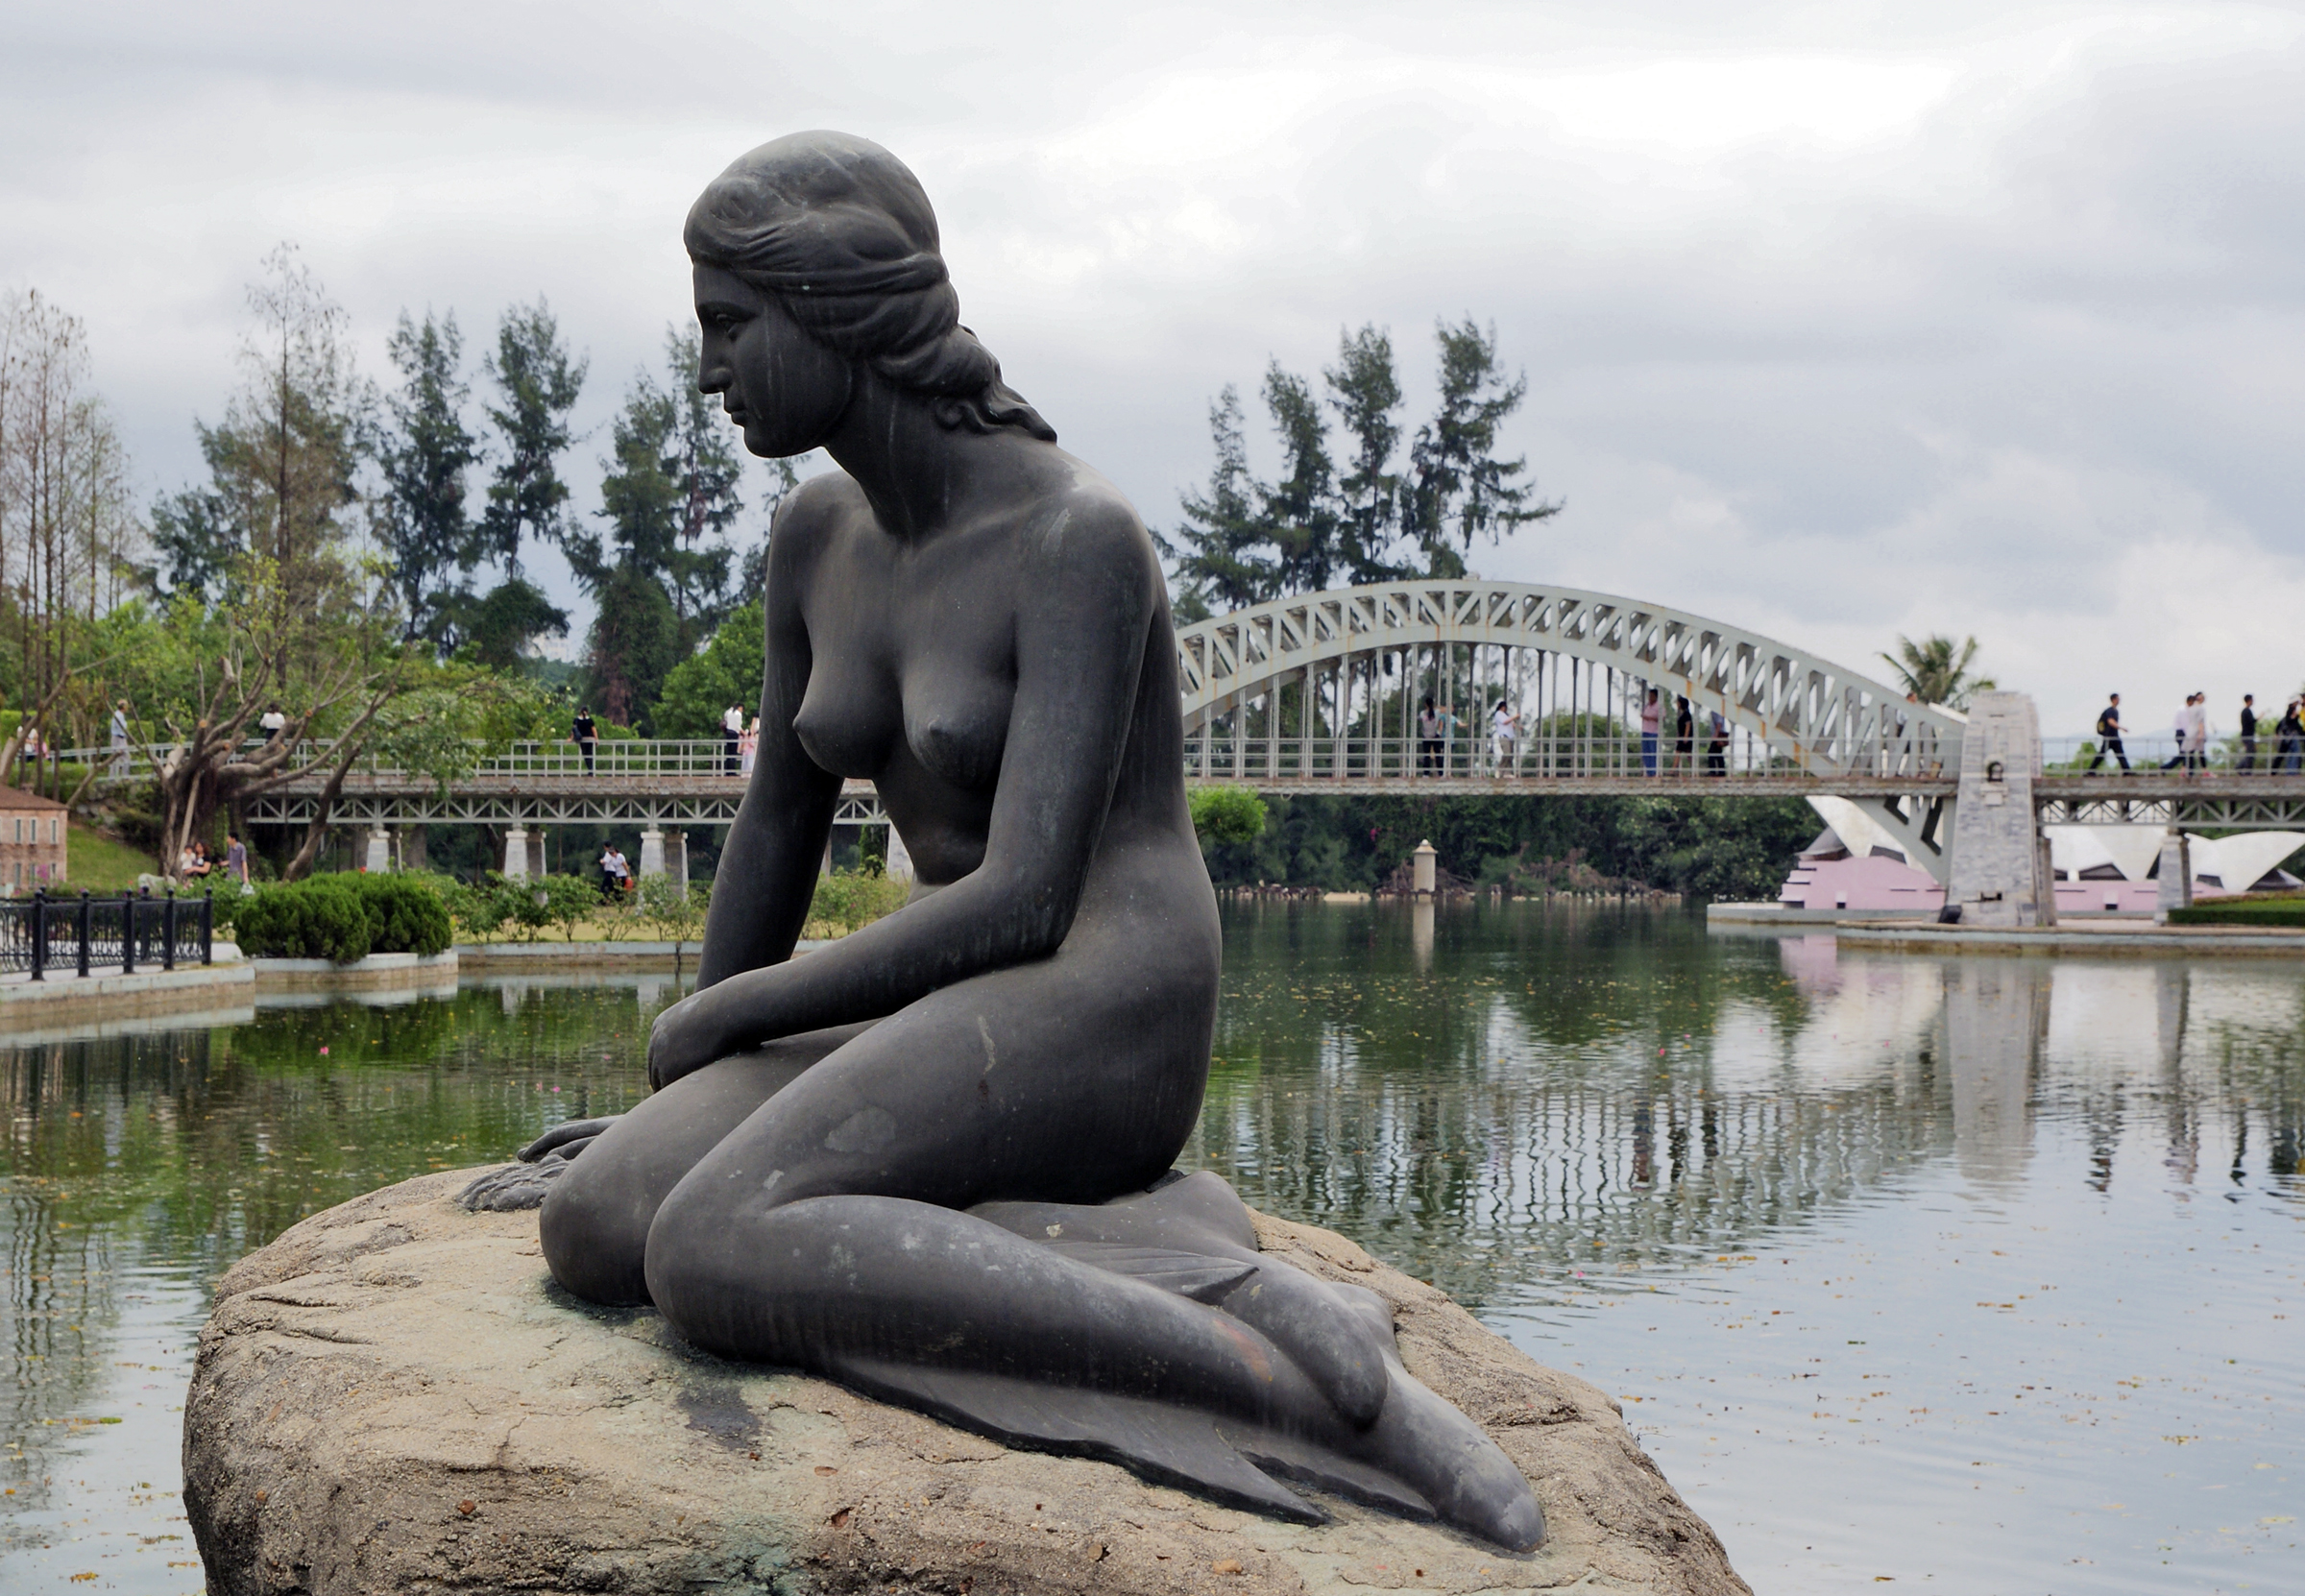
street, city, monument, statue, chinese, sculpture, art, cool image, publicdomain, chine, guangdong, baoan, shenzhenchina